Answer in natural language. How many DiningTables are visible in the scene? Choose between the following options: 1, 2, 4, 3 or 0
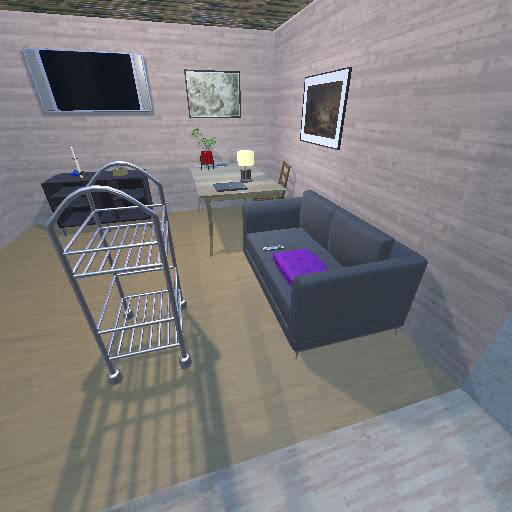
<answer>1</answer>